Reality (2014 film)

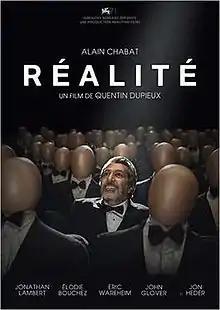
Theatrical release poster

Reality is a 2014 surreal comedy-drama film written and directed by Quentin Dupieux. It stars Alain Chabat, Jonathan Lambert, Élodie Bouchez, Eric Wareheim, John Glover and Jon Heder.